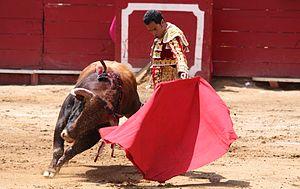
La corrida en Amérique latine s'est implantée dans les pays où l'empreinte espagnole a été la plus ancienne et la plus forte. Au Mexique, où elle a été interdite une seule fois à partir de 1867 jusqu'aux années 1880, se trouvent les plus grandes arènes du monde à Mexico avec 50 000 places, elle a continué à se développer au Venezuela malgré l'interdiction de 1894. Elle est aussi restée très populaire au Pérou avec la feria de Lima et les Arènes d'Acho, en Colombie avec les ferias de Manizales, Cali, Carthagène des Indes et Bogota, en Équateur avec les ferias de Quito et Riobamba.
Luis Bolívar Delgado Escobar plus connu comme Luis Bolívar, né le 21 avril 1985 à Panamá, est un matador colombien.